Lan Caihe

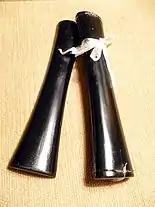
One type of clapper is used in Chinese music. Lan Caihe is sometimes pictured holding clappers similar to these.

As an immortal, Lan's apparent physical age is uncertain, and varies from one depiction to the next. Depictions most often show Lan as a young person of about sixteen, or a young adult. Lan was more often an old person in earlier depictions, but tends to be a young person in depictions from the past century or two. Legends describe Lan as failing to visibly age over the decades, even before attaining immortality. In connection with this, Lan represents eternal youth and innocence.